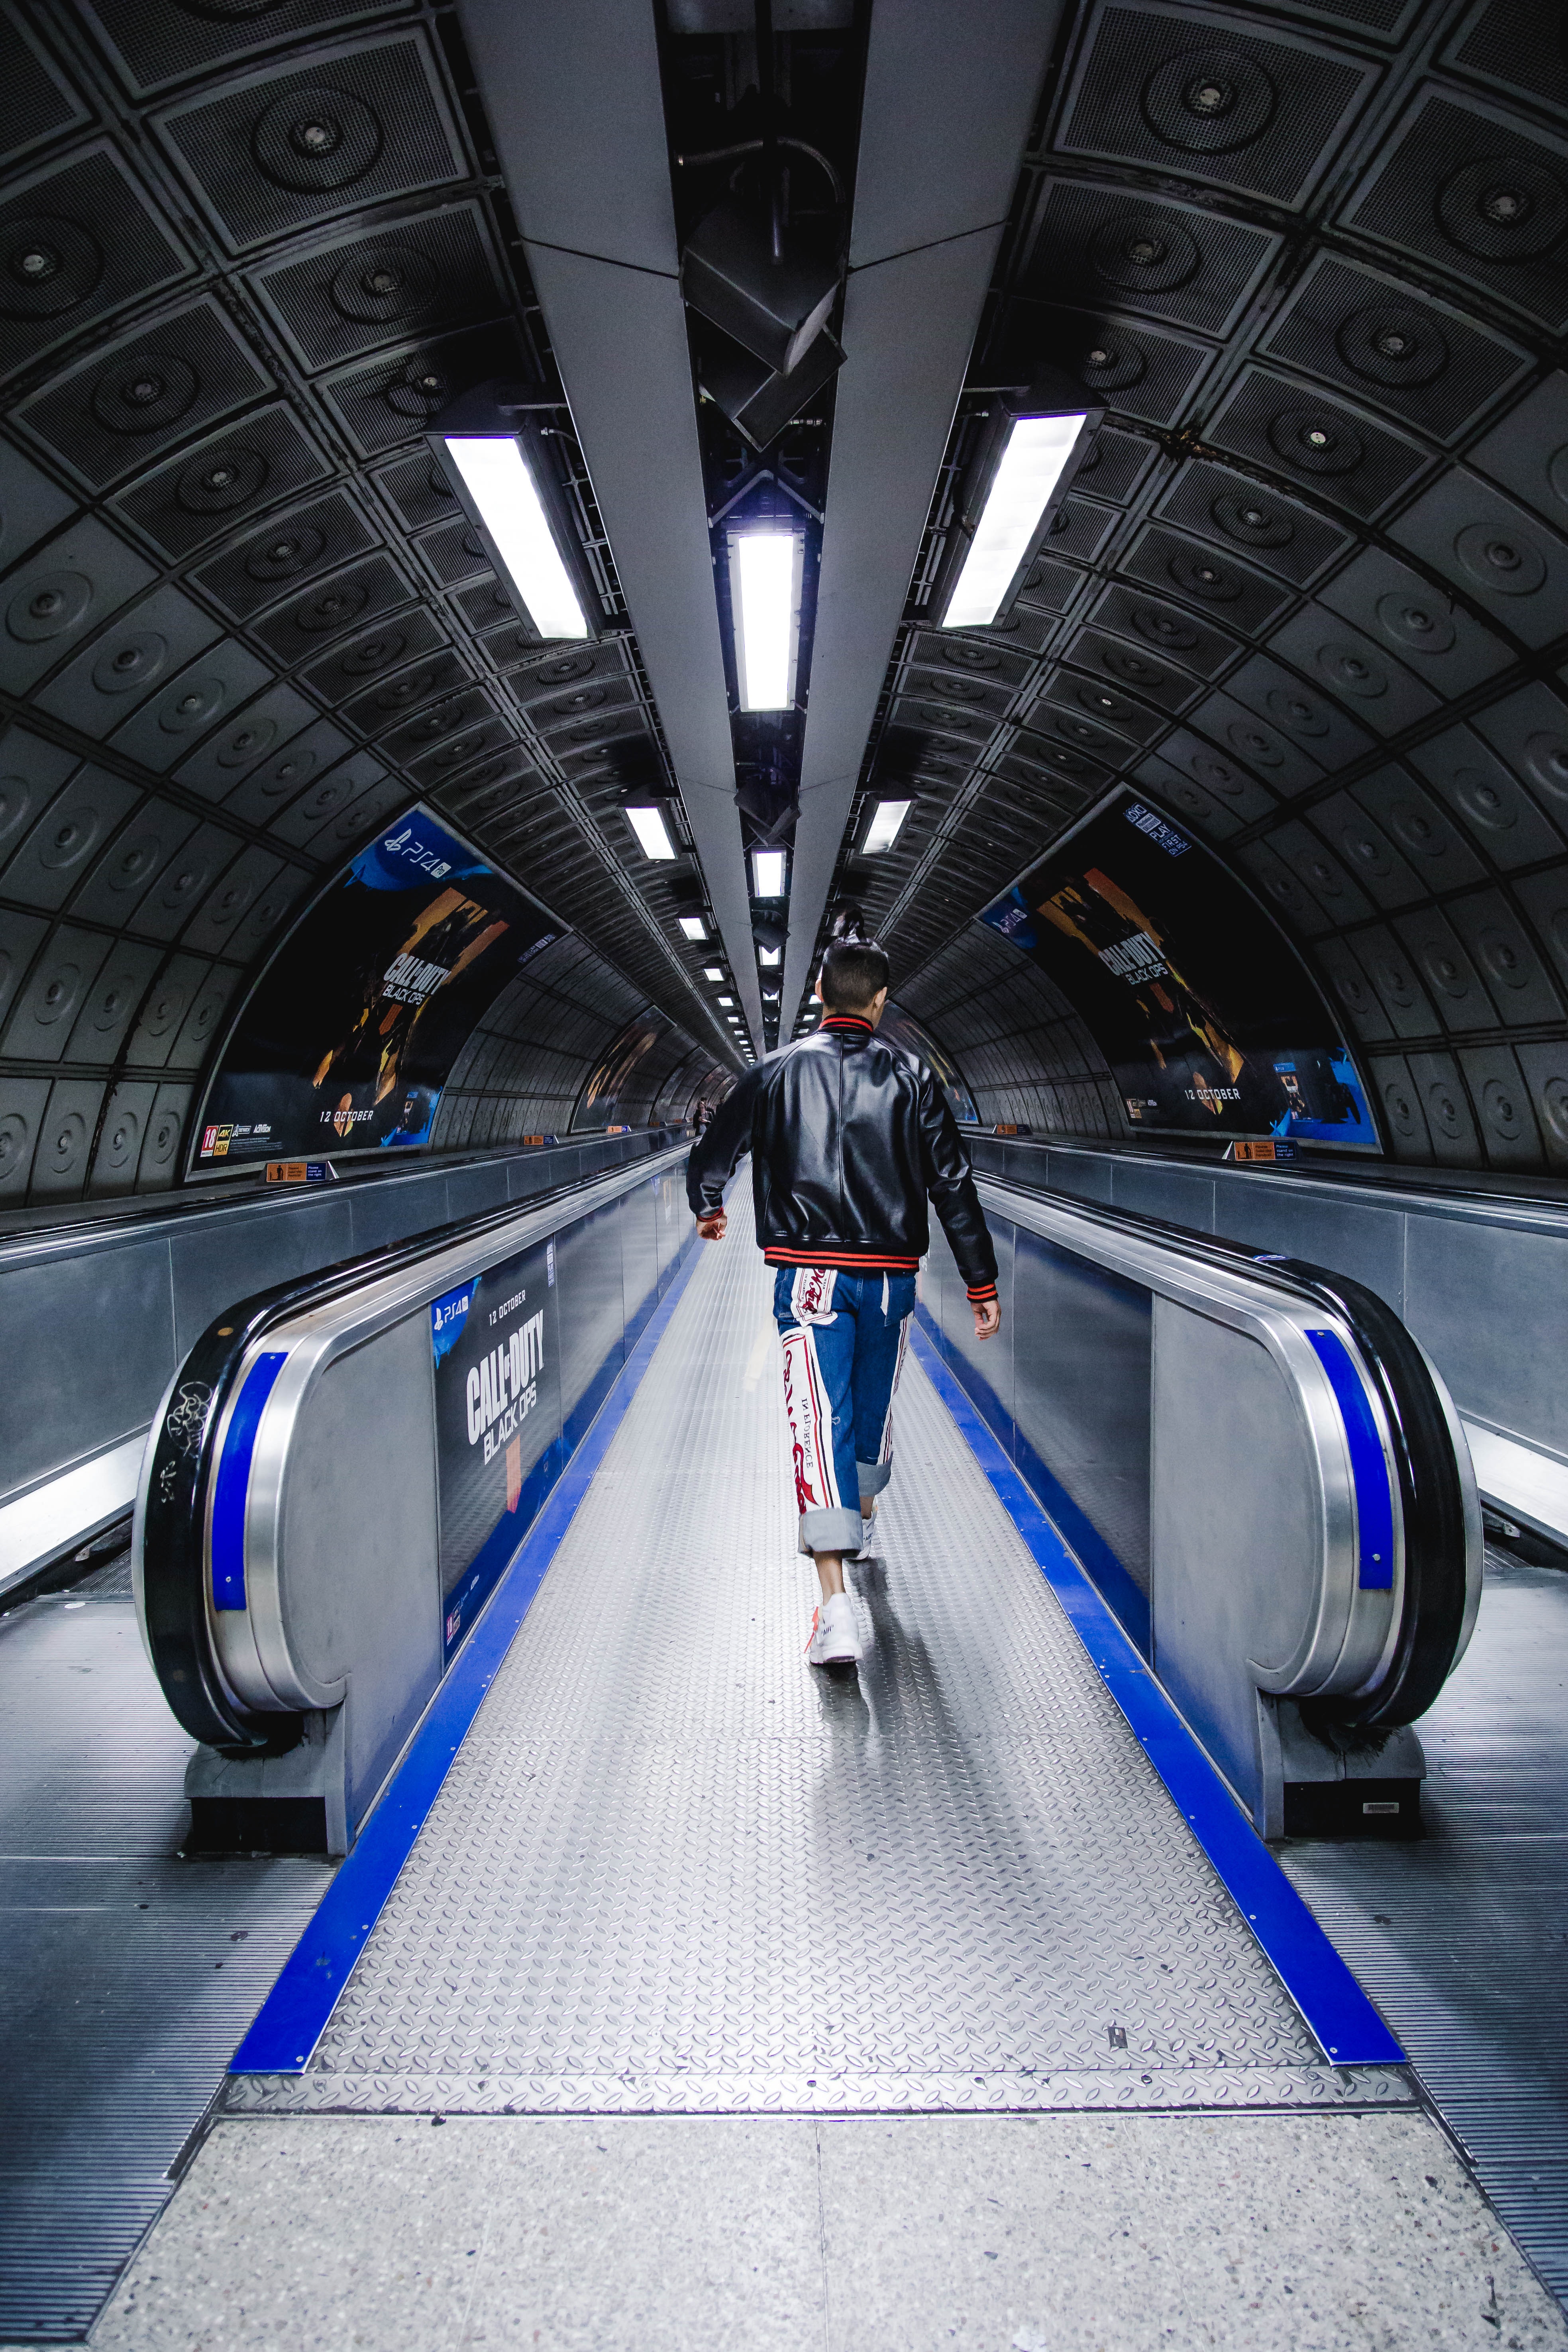
blue, transport, escalator, metro station, metropolitan area, architecture, symmetry, train station, vehicle, electric blue, building